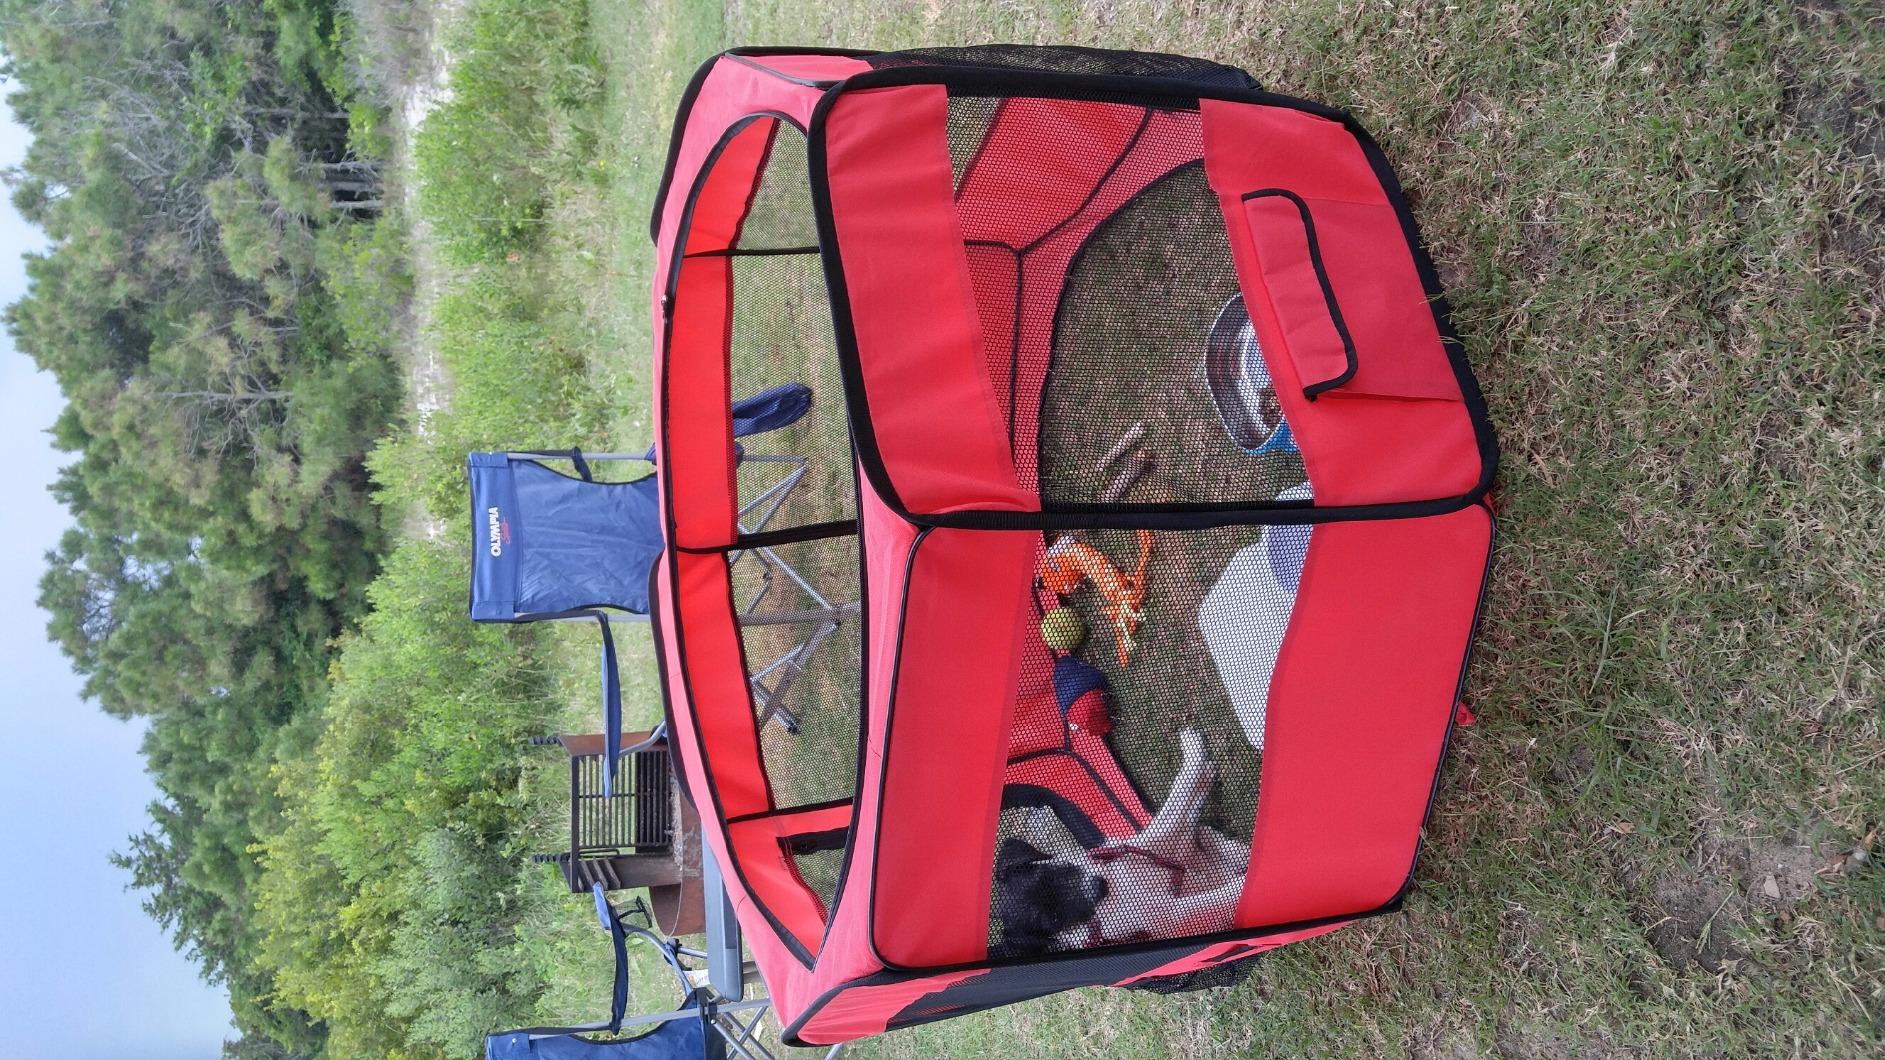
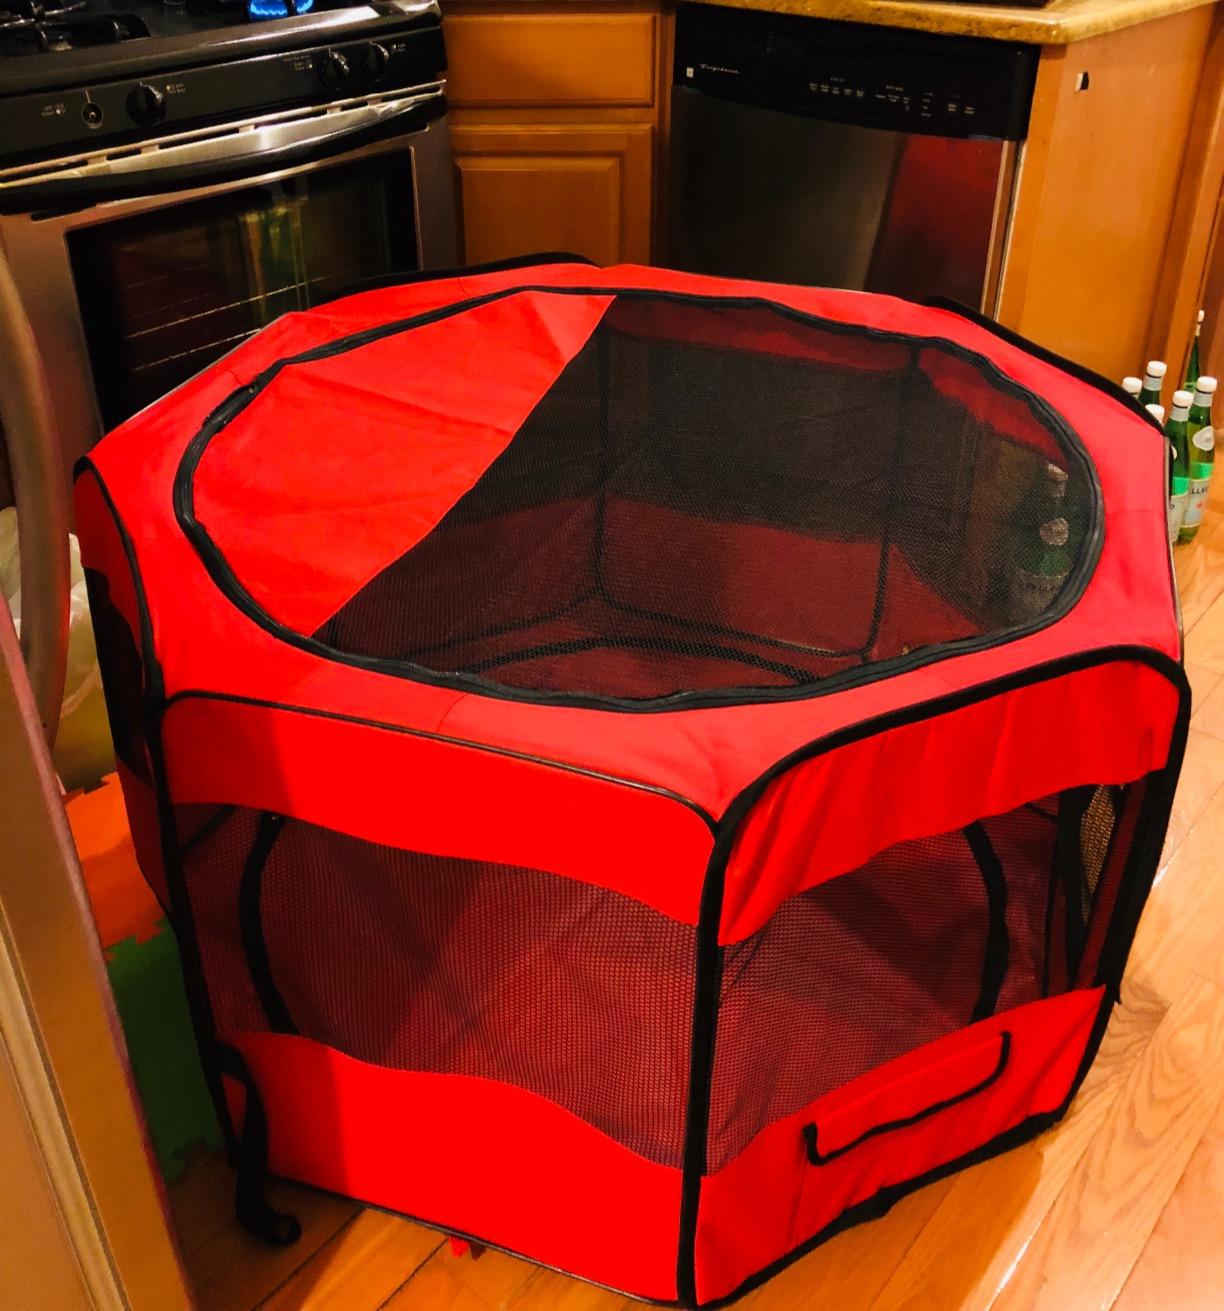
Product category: items_kennel
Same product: yes